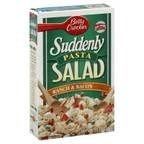
Item Name: Betty Crocker Suddenly Pasta Salad, Pasta Dinner Kit - Ranch & Bacon - 7.5 oz
Bullet Point 1: Ranch and Bacon
Bullet Point 2: pasta salad mix
Bullet Point 3: a great cold pasta
Product Description: BETTY CROCKER PASTA SALAD SUDDENLY SALAD BACON & RANCH 7.75 OZ
Value: 7.5
Unit: Ounce

Price: 2.985